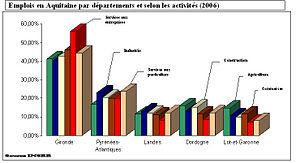
Les emplois en Aquitaine par départements selon les activités en 2006
L'Aquitaine est une ancienne région administrative du Sud-Ouest de la France. Elle comprenait cinq départements : la Dordogne, la Gironde, les Landes, le Lot-et-Garonne et les Pyrénées-Atlantiques. Son chef-lieu, Bordeaux, en était aussi la plus grande ville. Cette région administrative tirait son nom d'une partie de la Gaule, dont les contours ont évolué depuis l'Antiquité pour se fixer au XIIᵉ siècle à l'ensemble du Poitou, du Limousin, de l'Angoumois, de la Saintonge, du Périgord et de la Gascogne regroupés autour de Bordeaux dans le Duché d'Aquitaine. Ses habitants étaient appelés les Aquitains.